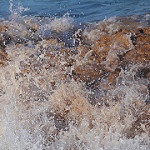
Label: sea